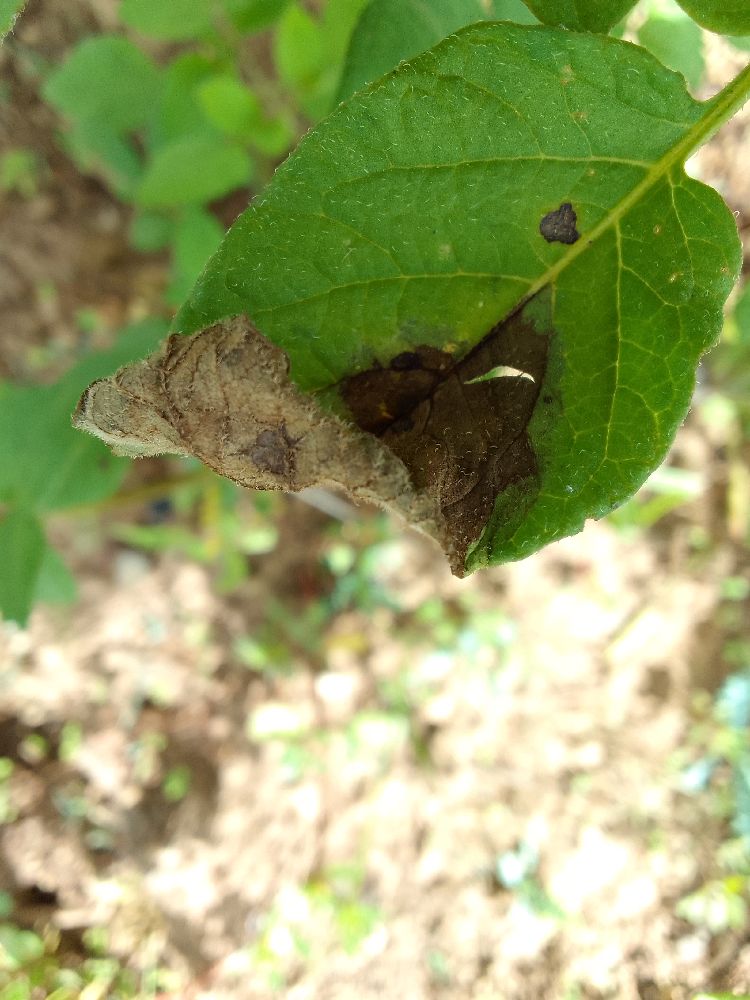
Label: Late blight